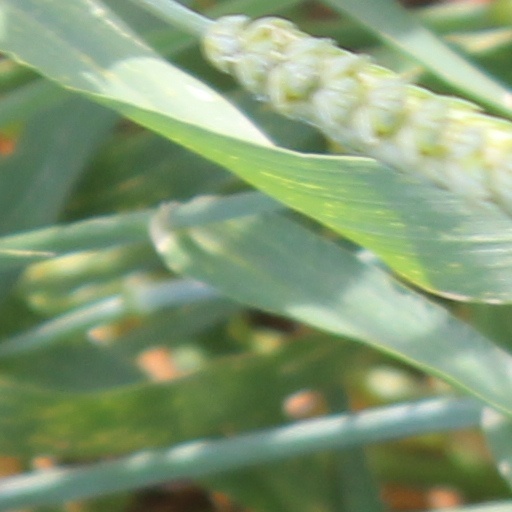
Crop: wheat